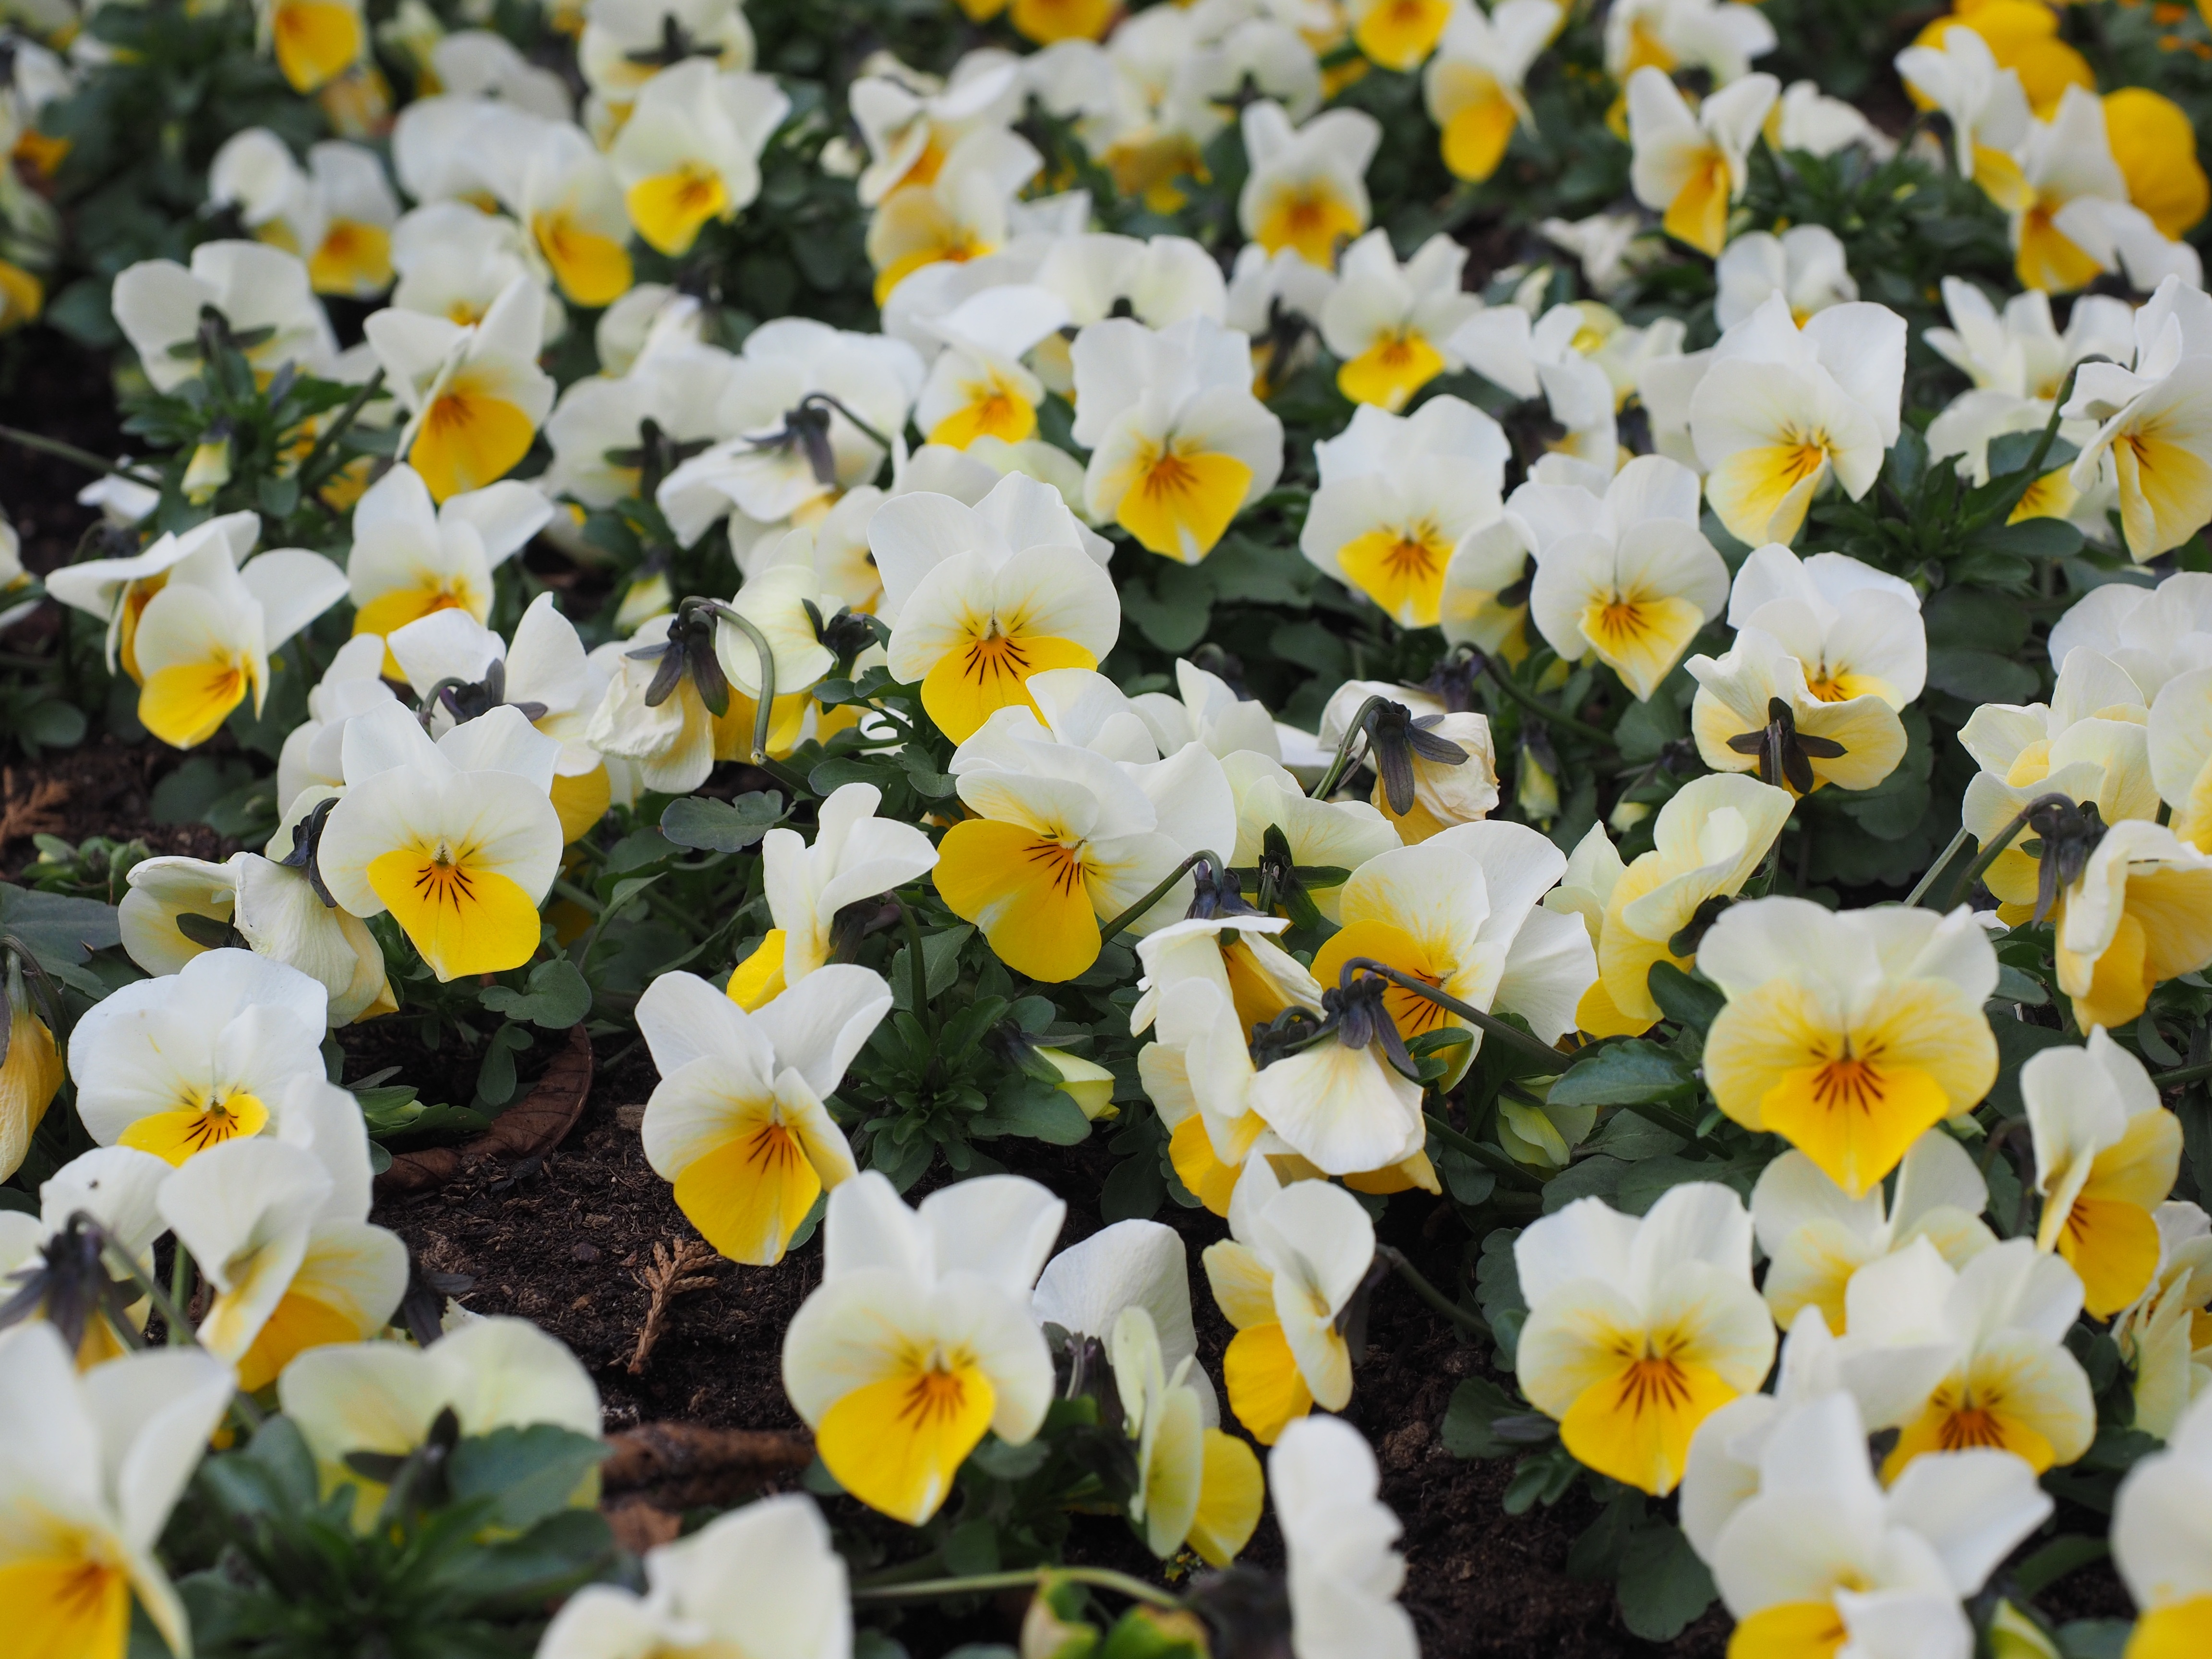
plant, white, flower, petal, bloom, spring, botany, yellow, flora, flowers, violet, narcissus, crocus, ornamental plants, pansy, bl tenmeer, flowering plant, violaceae, flower plants, land plant, violet family